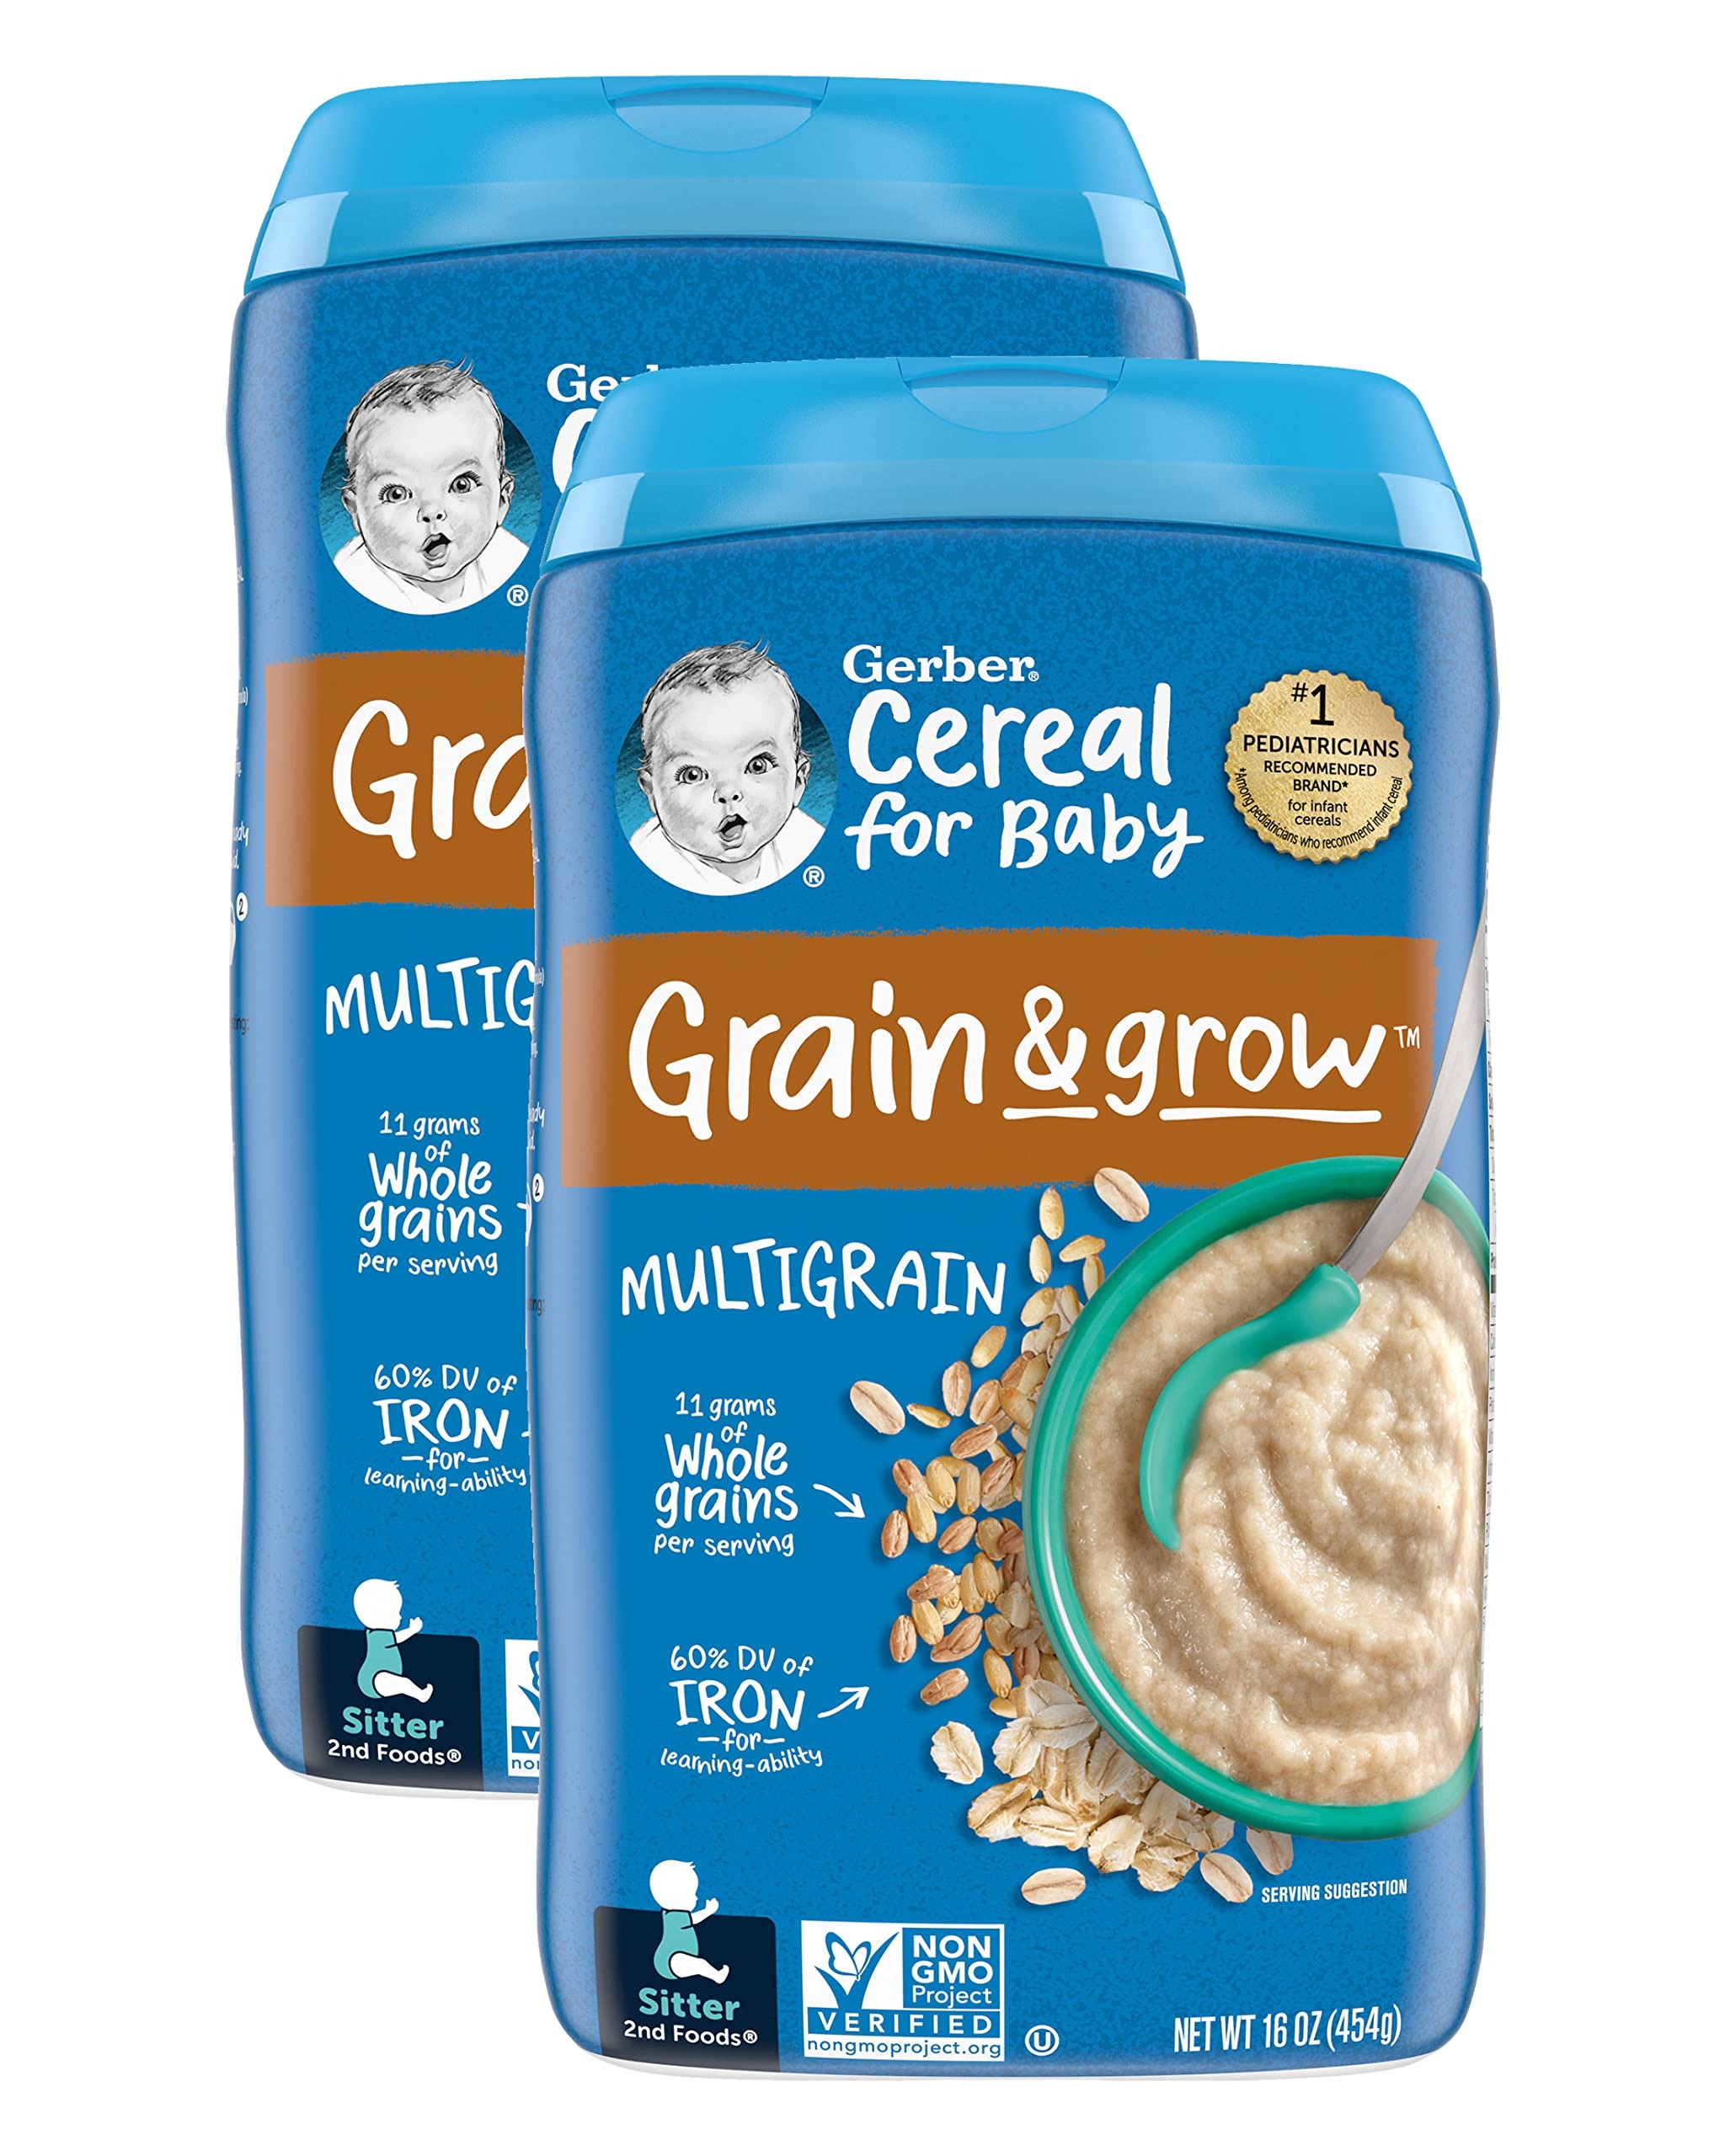
Item Name: Gerber 2nd Foods Cereal for Baby Grain & Grow Cereal, Multigrain, Made with Whole Grains & Essential Nutrients, Non-GMO Baby Cereal, 16-Ounce Canister (Pack of 2)
Value: 2.0
Unit: Count

Price: 5.735